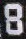
Number: 8